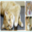
Label: cat